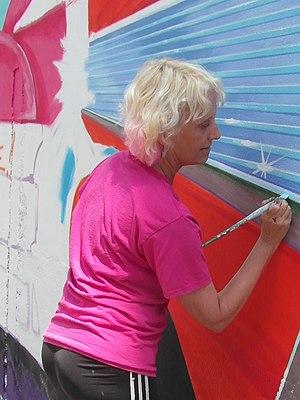
l'artiste de rue Lucretia Torva
Le Grenoble Street Art Fest, modifié en 2019 sous le nom de Street Art Fest Grenoble-Alpes, est un festival d'art urbain qui se déroule, depuis l'année 2015, dans Grenoble et son agglomération, dans le département de l'Isère, en région Auvergne-Rhône-Alpes.